Yū Kikumura

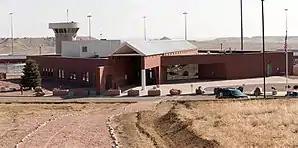
USP Florence ADMAX, where Kikumura was incarcerated

Police arrested Kikumura in Schiphol Airport in Amsterdam in 1986 when they found him carrying a bomb in his luggage. After spending four months in prison, a judge ruled the search of his luggage was illegal and he was deported to Japan.